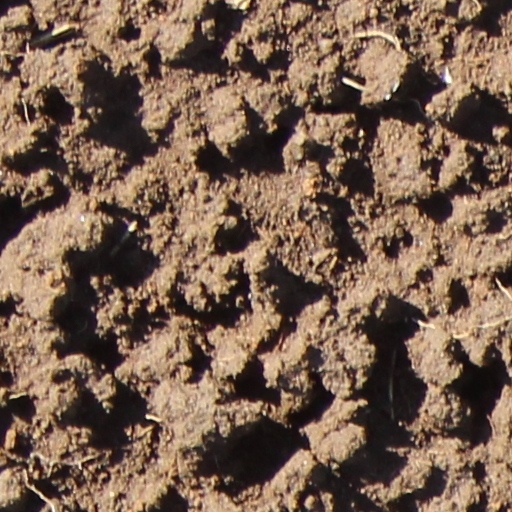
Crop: wheat